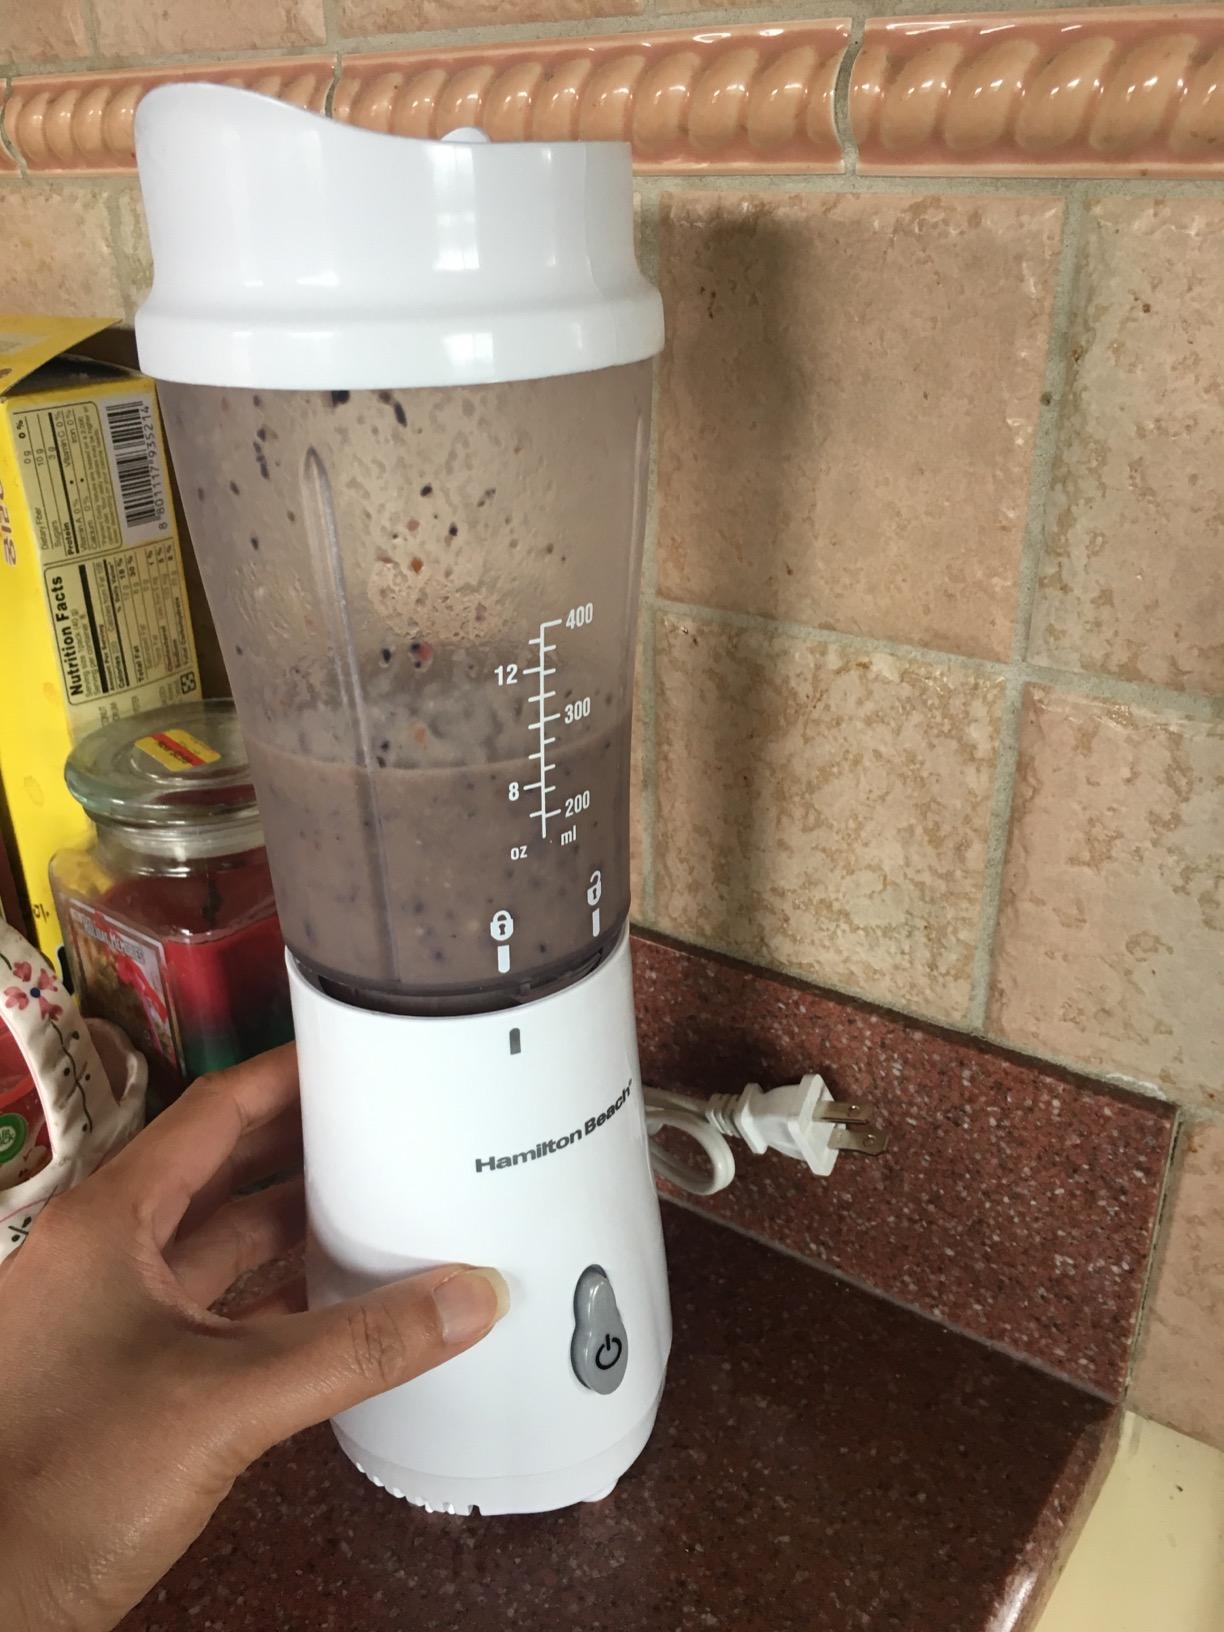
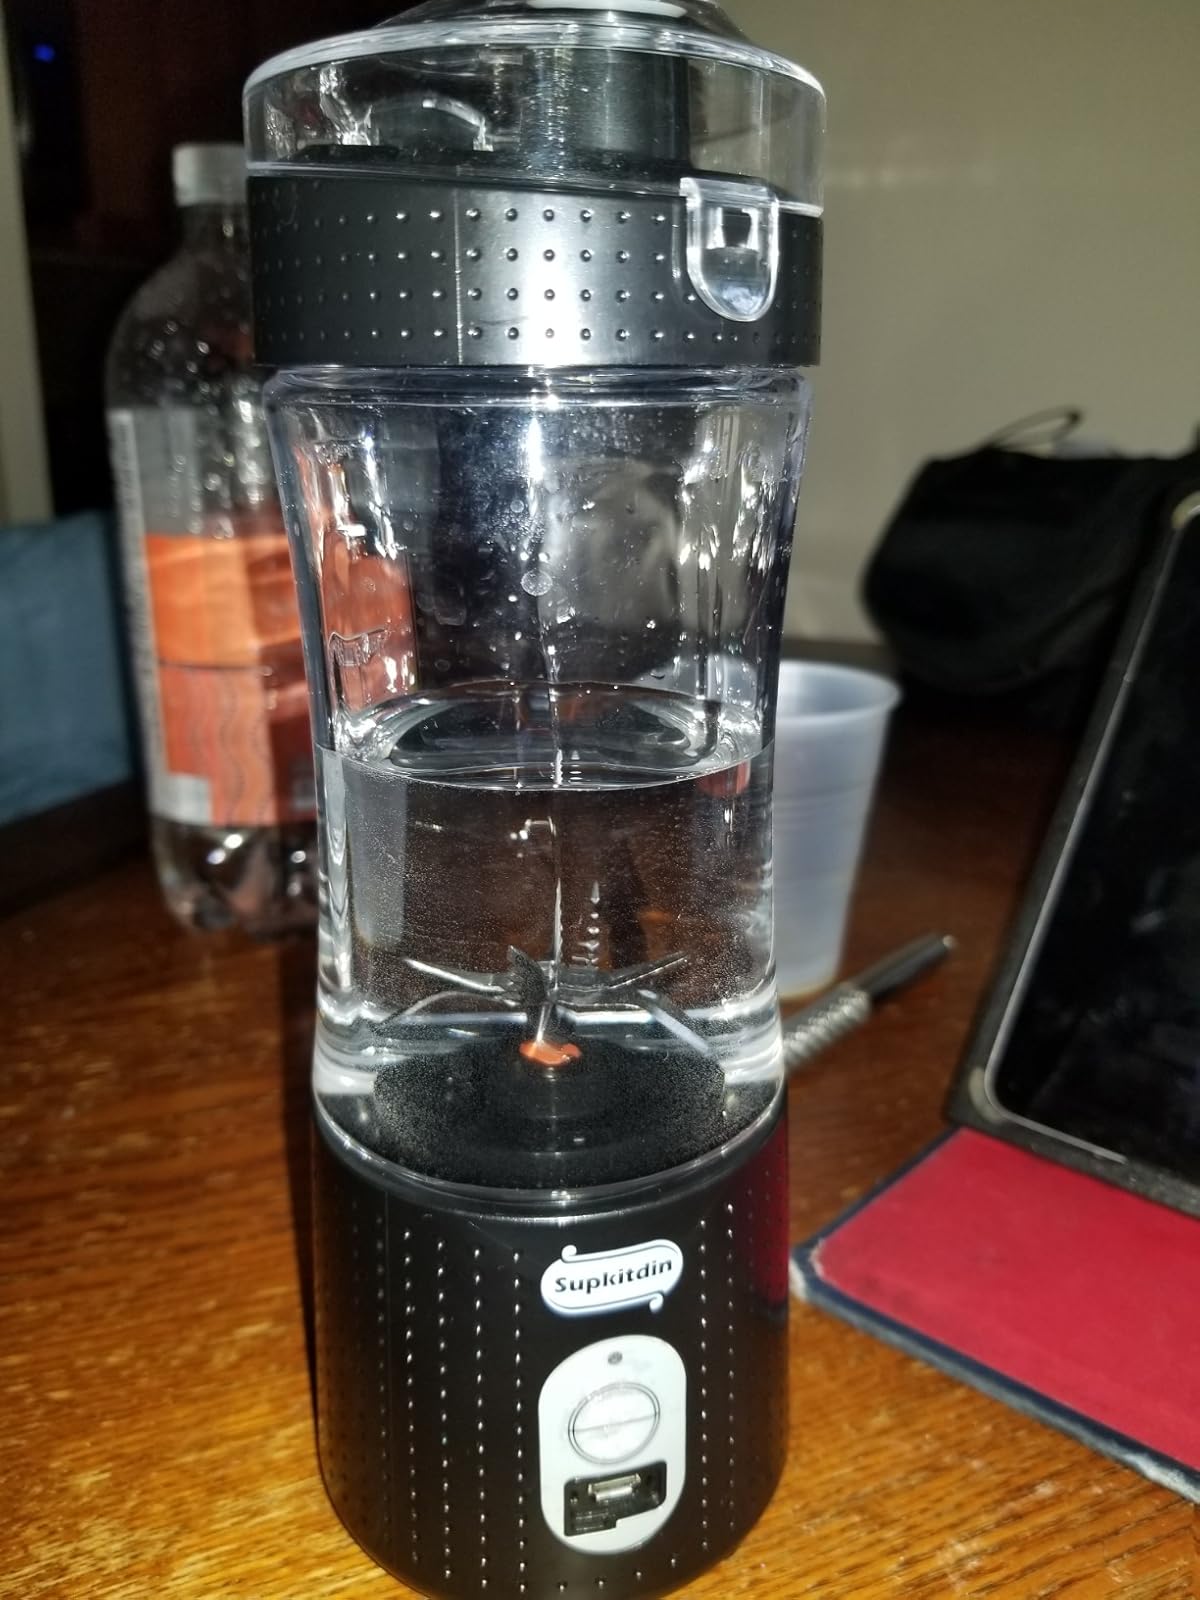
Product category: items_blender
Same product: no